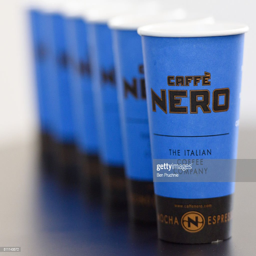
a collection take away cups .